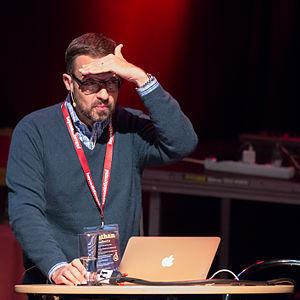
Jonathan Hoefler, né le 22 août 1970, est un créateur de polices typographiques américain.